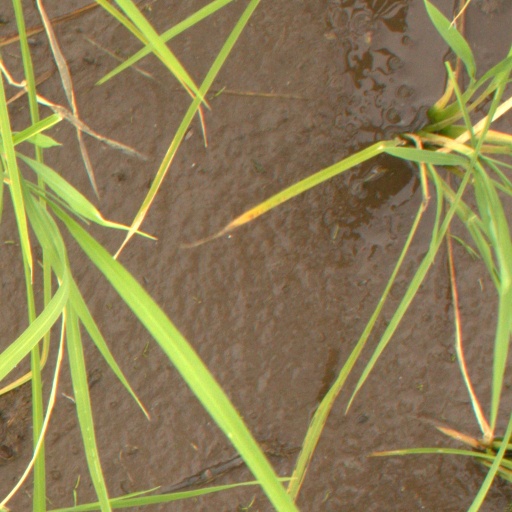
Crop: rice